I Carry You with Me

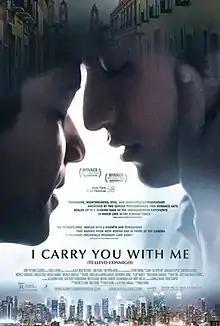
Theatrical release poster

I Carry You with Me (Spanish: Te Llevo Conmigo) is a 2020 romantic drama film directed by Heidi Ewing, from a screenplay by Ewing and Alan Page Arriaga. It stars Armando Espitia, Christian Vázquez, Michelle Rodríguez, Ángeles Cruz, Arcelia Ramírez and Michelle González.